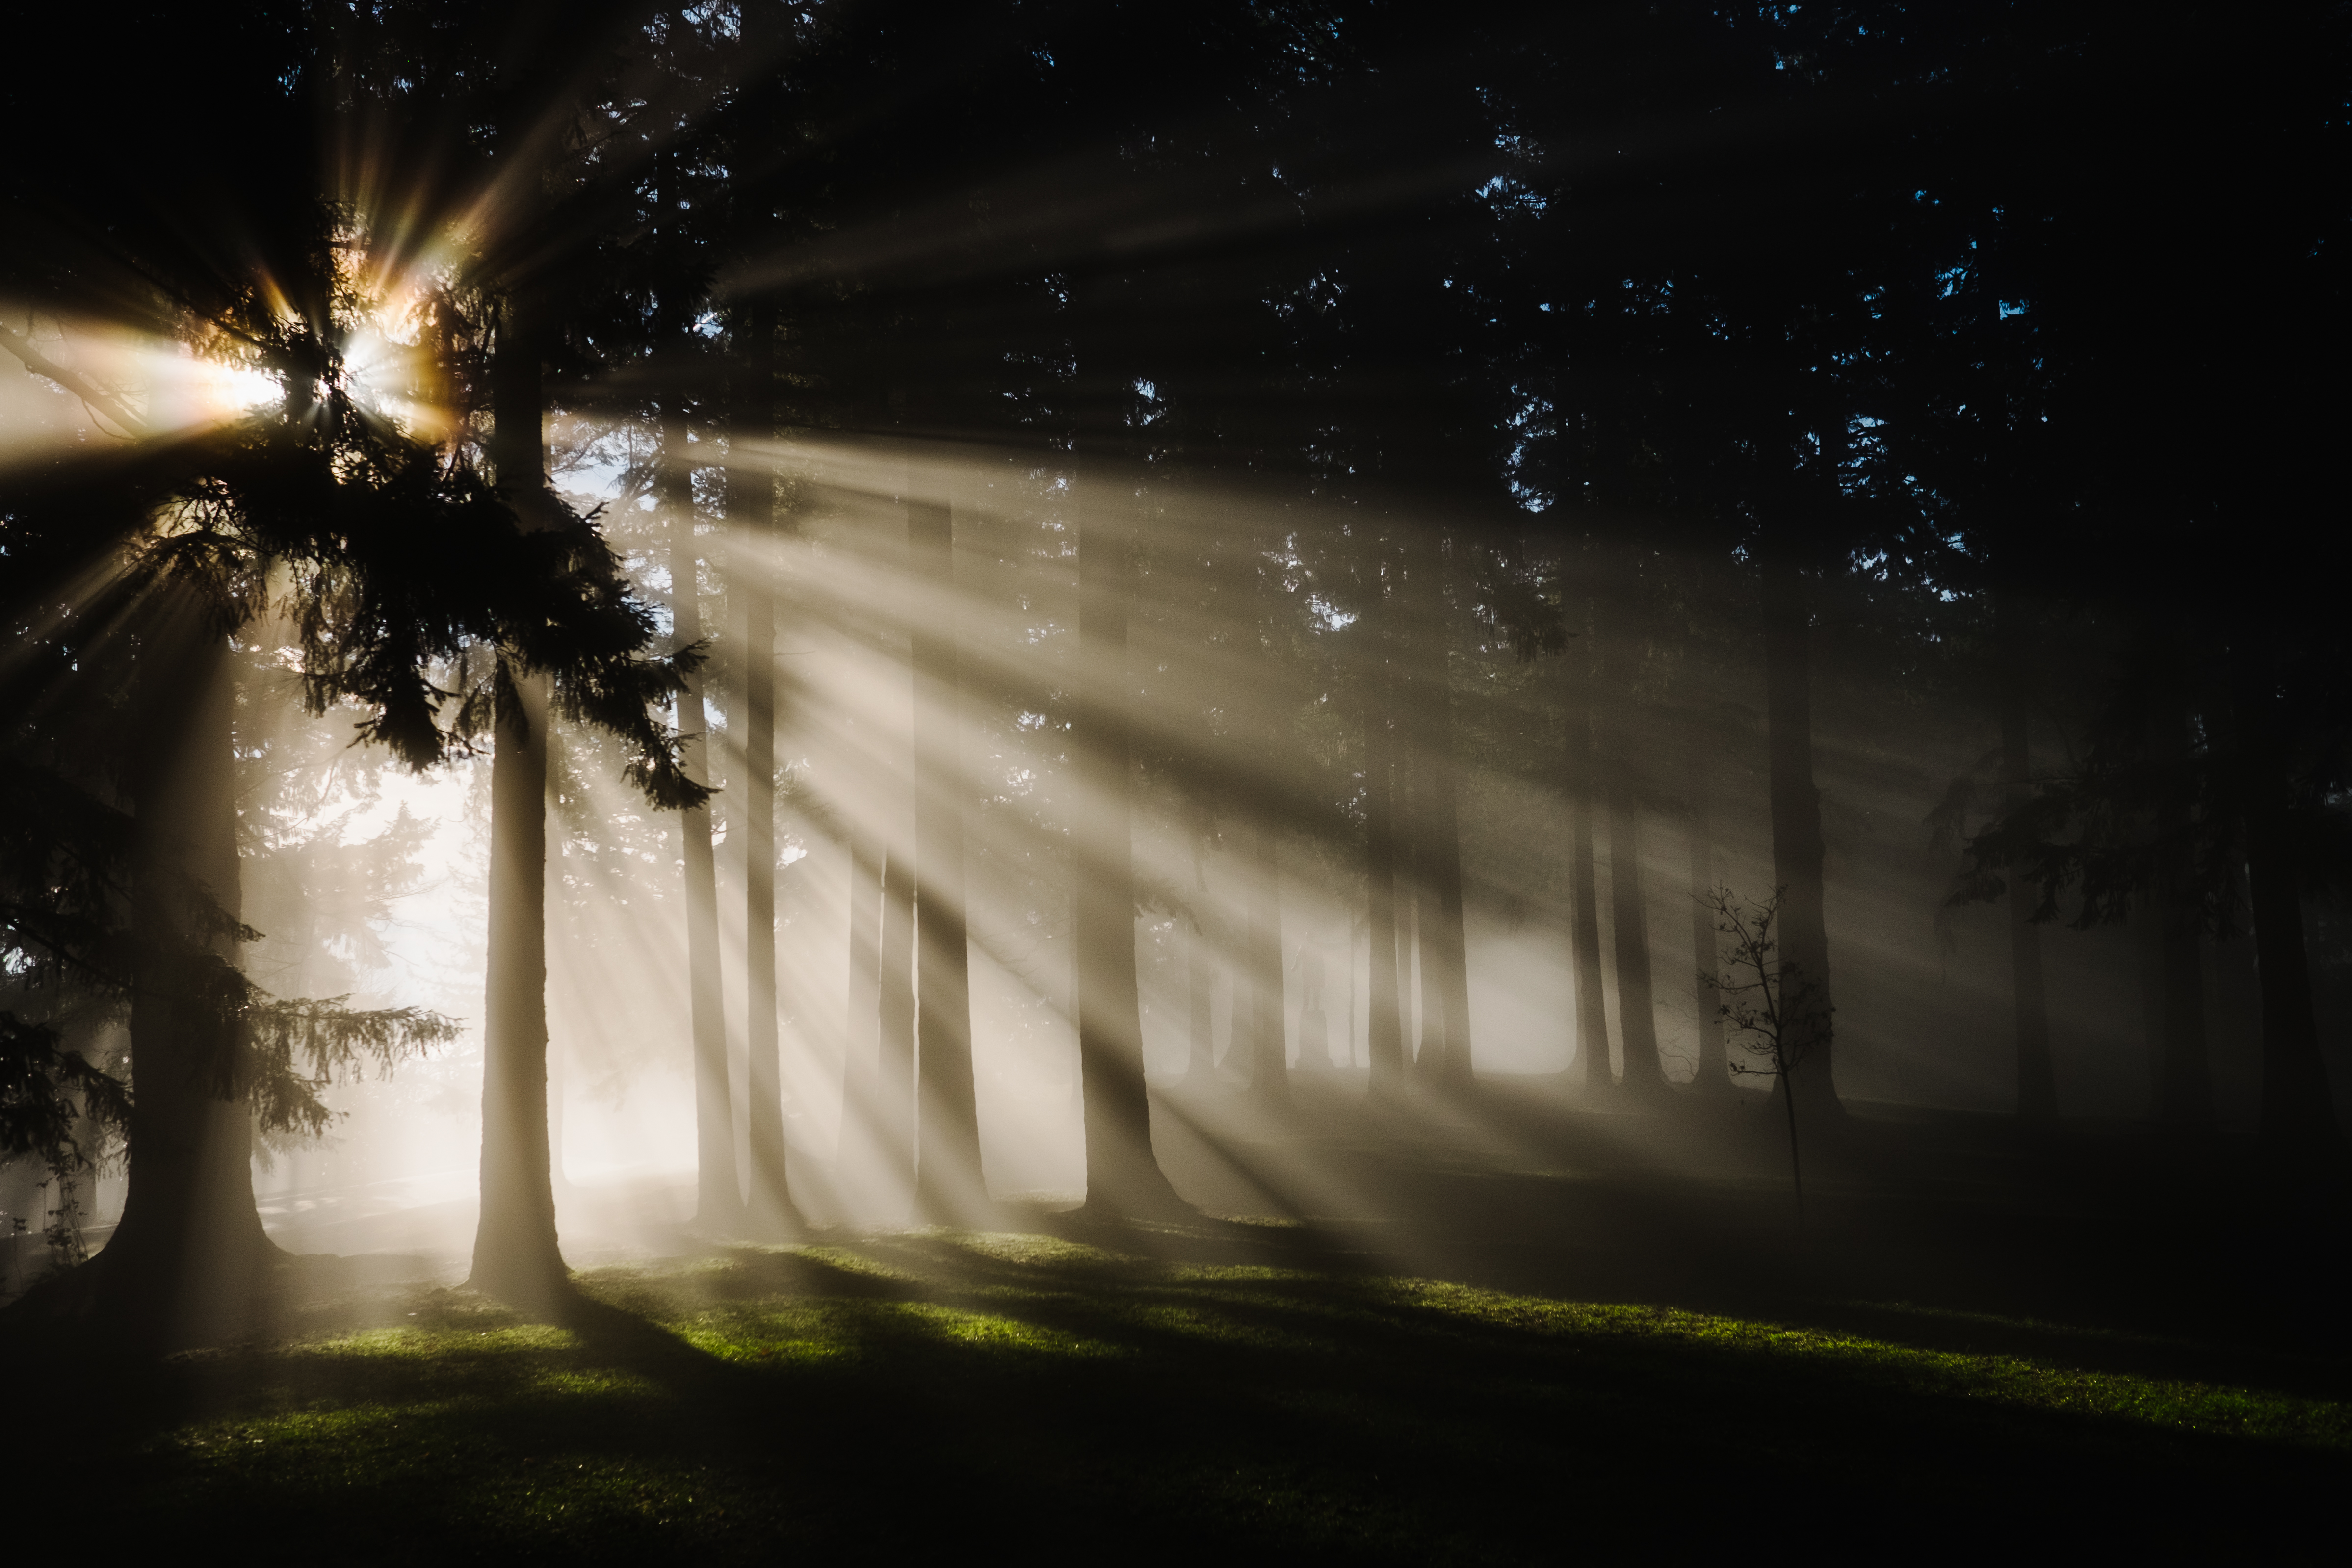
tree, nature, forest, light, fog, mist, night, sunlight, morning, reflection, weather, darkness, trees, sunbeams, atmospheric phenomenon, woody plant, computer wallpaper